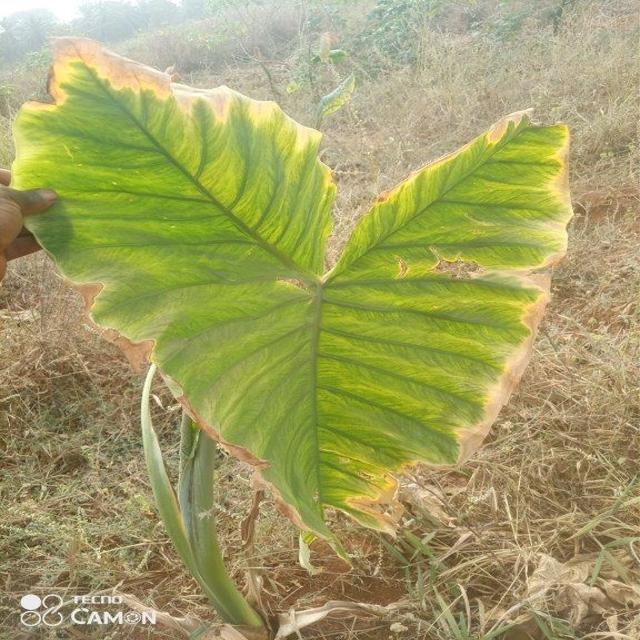
Label: Early_Blight